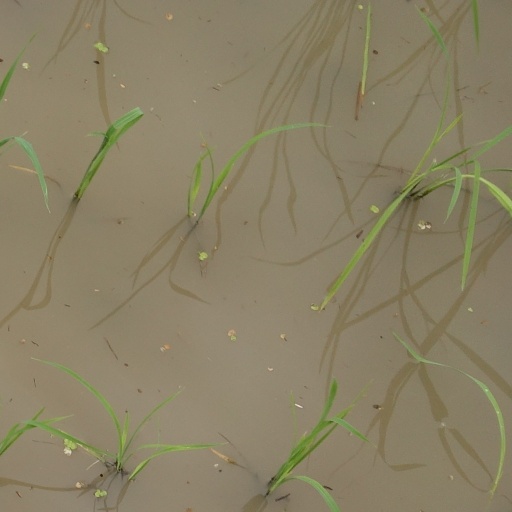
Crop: rice